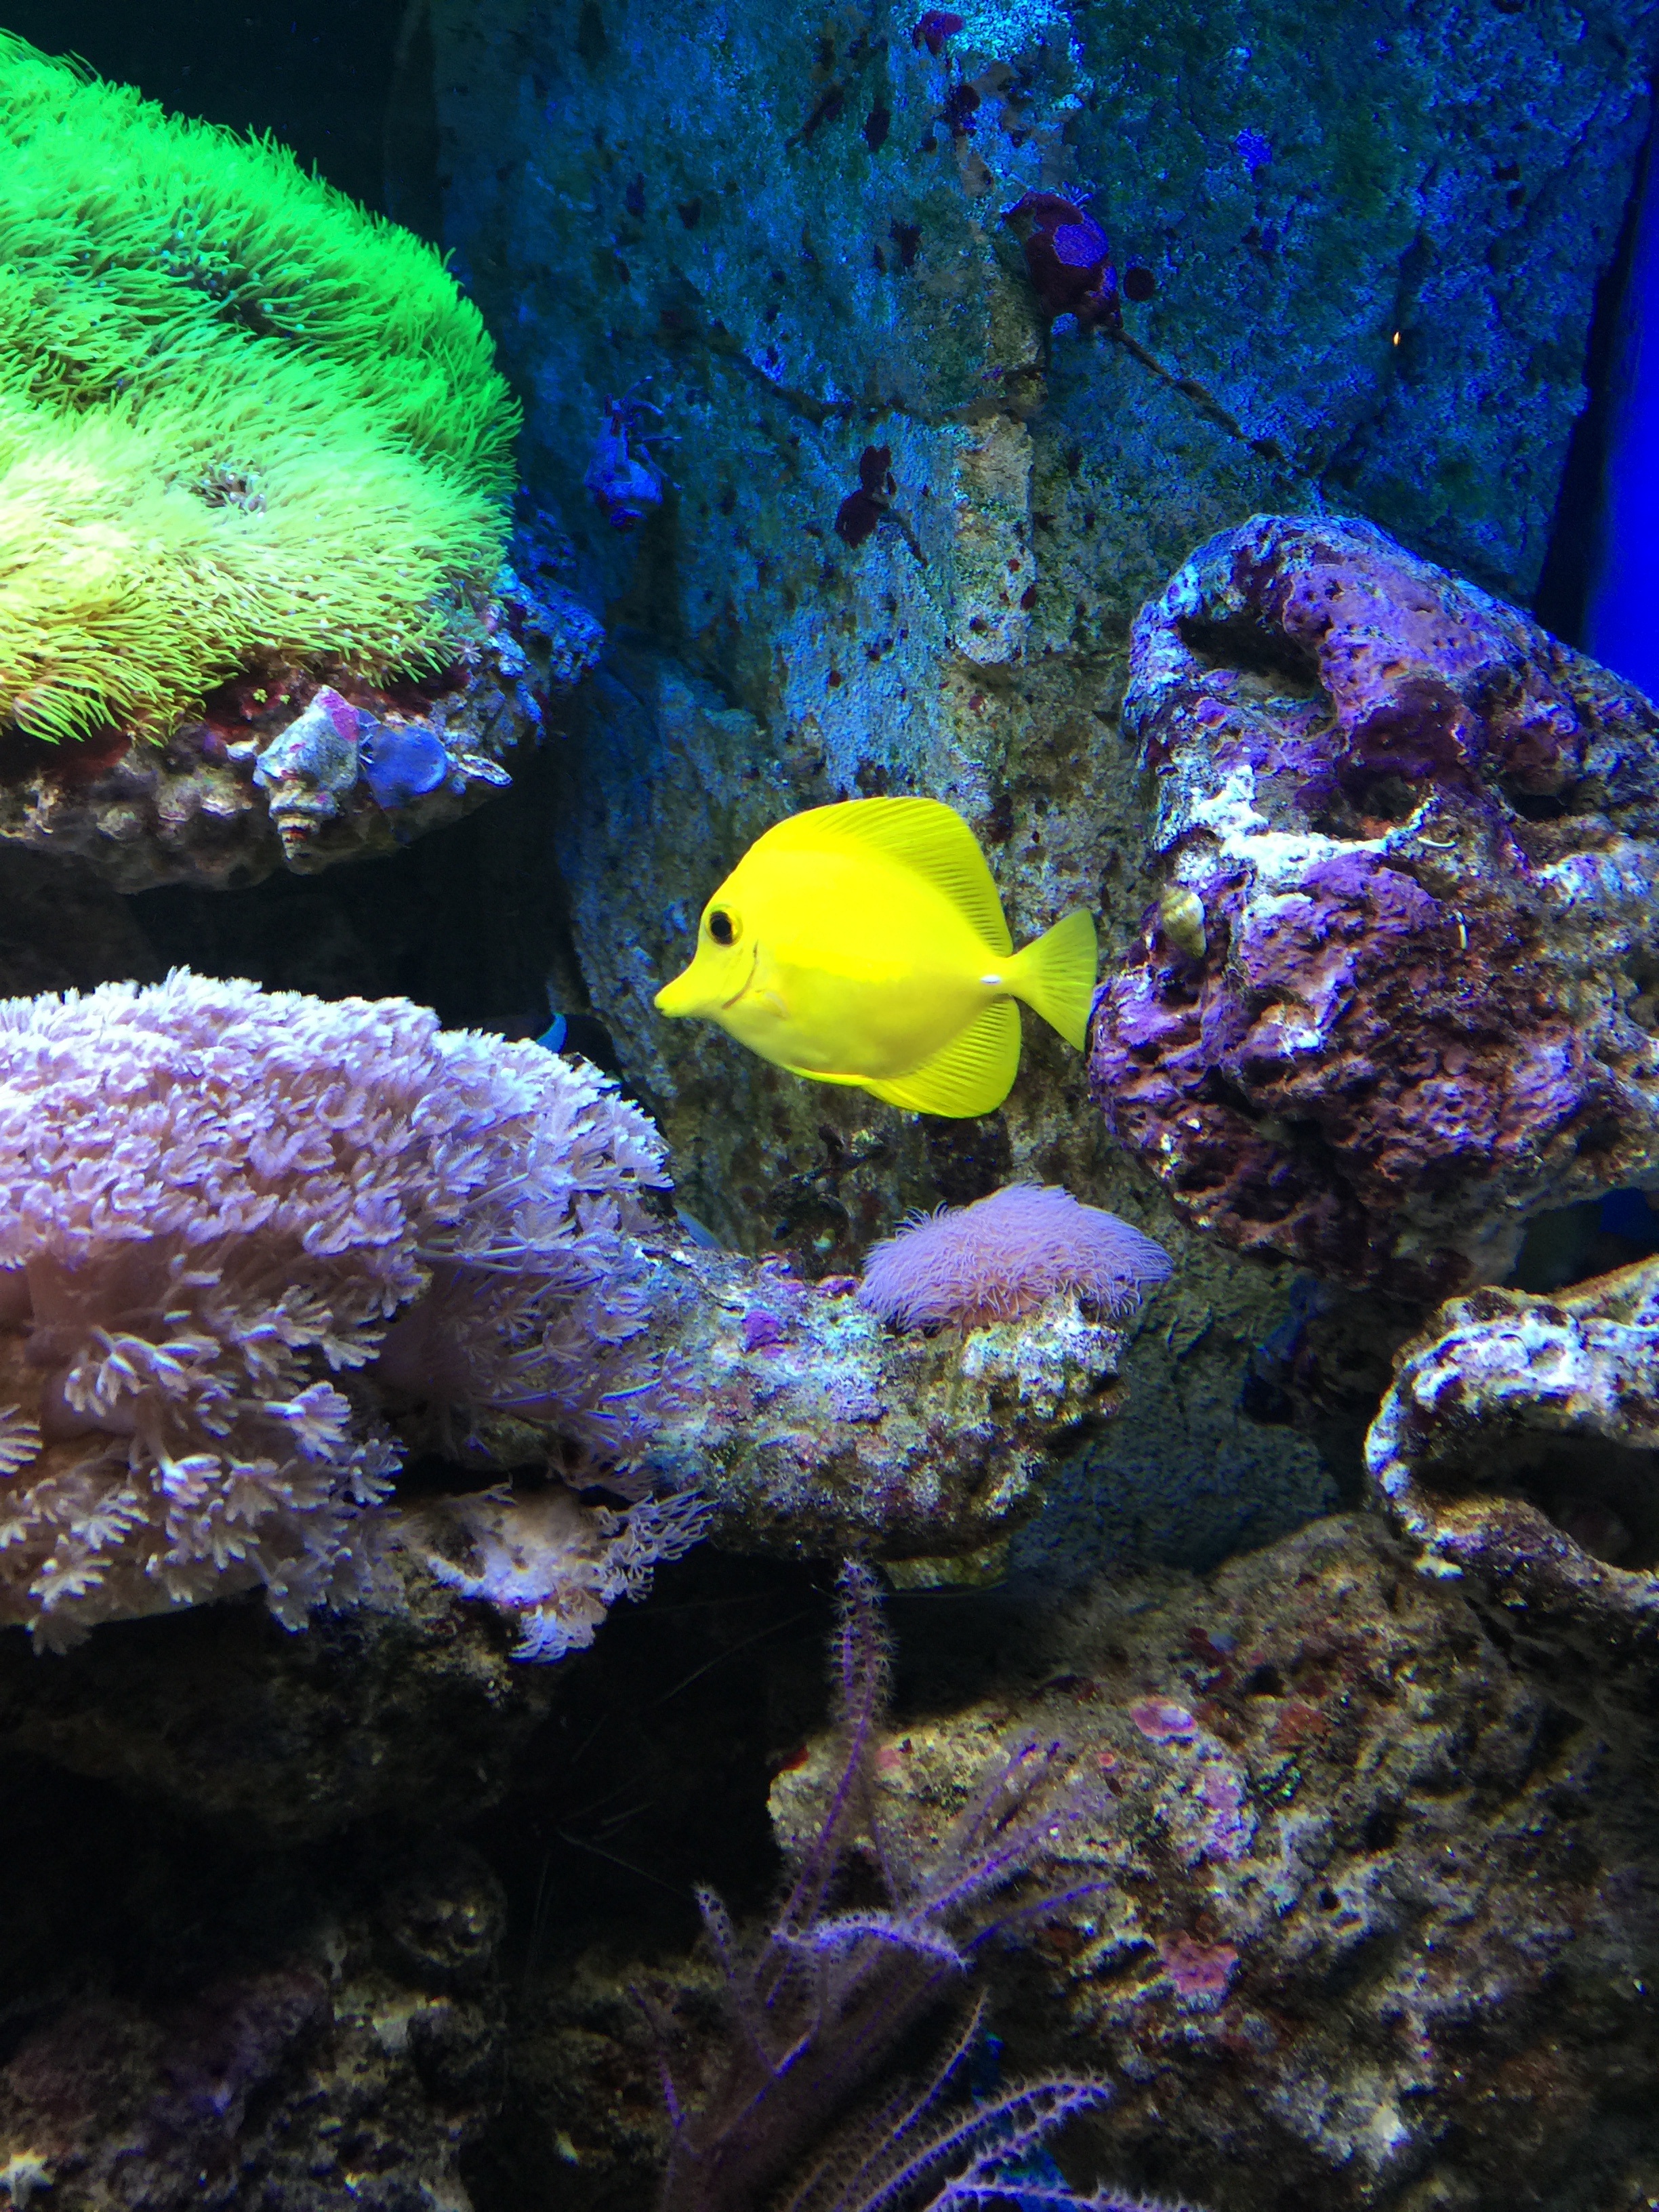
water, underwater, biology, fish, fauna, coral, coral reef, reef, aquarium, marine biology, coral reef fish, pomacentridae, freshwater aquarium